News Café

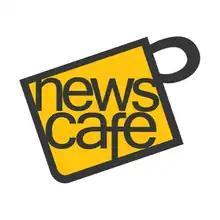

News Café is a Philippine television public affairs show broadcast by Solar News Channel and 9TV. Originally hosted by Jing Magsaysay, it aired from November 30, 2012 to March 12, 2015, and was replaced by "Profiles". Mitzi Borromeo serve as the final host.